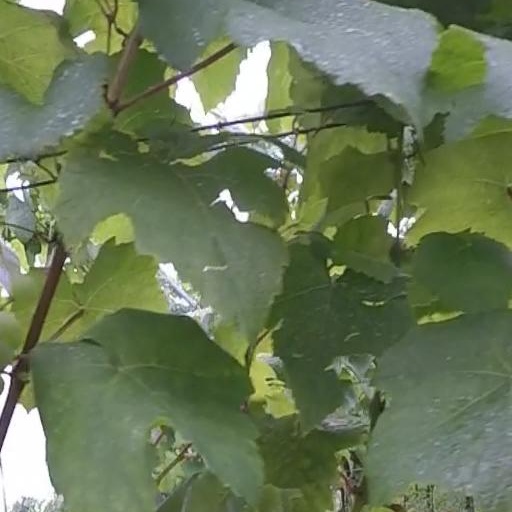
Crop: grape